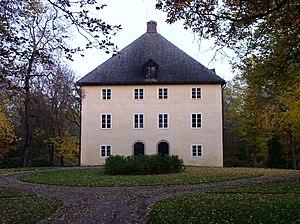
L'architecture de la Finlande a une histoire de plus de 800 ans et, alors que jusqu'à l'époque moderne, l'architecture était fortement influencée par les courants des deux nations voisines de la Finlande, à savoir la Suède et la Russie, dès le début du XIXᵉ siècle, les influences sont venues directement de l'extérieur. Dans un premier temps, lorsque des architectes étrangers itinérants ont commencé à exercer dans le pays, puis lorsque la profession d'architecte finlandais s'y est établie. L'architecture finlandaise a également contribué de manière significative à plusieurs styles internationaux, tels que le Jugendstil, ou Art nouveau, le classicisme nordique et le fonctionnalisme. Plus particulièrement, les travaux de l'architecte moderniste Eliel Saarinen, l'architecte le plus connu du pays, ont eu une influence considérable à l'échelle mondiale. Mais l'architecte moderniste Alvar Aalto, considéré comme l'une des figures majeures de l'histoire mondiale de l'architecture moderne, est encore plus renommé qu'Eliel Saarinen. Dans un article de 1922, intitulé Motifs des âges passés, Aalto discute des influences nationales et internationales en Finlande :
Masku est une municipalité situé dans le sud-ouest de la Finlande, dans la province de Finlande occidentale et la région de Finlande du Sud-Ouest.